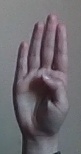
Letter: kaaf